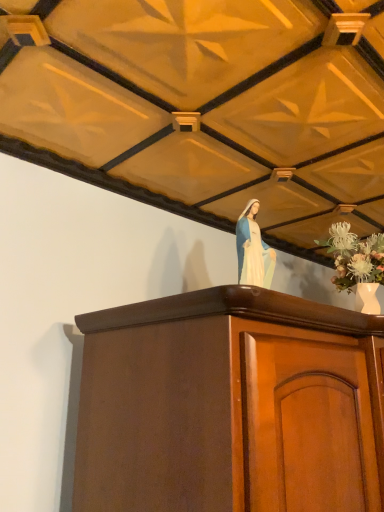
Question: Locate a point on the white porcelain vase at upper right. Your answer should be formatted as a tuple, i.e. [(x, y)], where the tuple contains the x and y coordinates of a point satisfying the conditions above. The coordinates should be between 0 and 1, indicating the normalized pixel location of the point.
Answer: [(0.922, 0.502)]